Nyagatare District

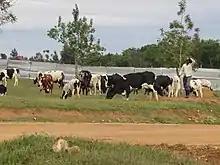

The District of Nyagatare contains half of Akagera National Park where is found a vast number of wildlife including African buffalo, antelopes and more other ruminants. Because the park is not fenced, animals can come out to cause some damages in the neighboring human inhabited areas. The River Umuvumba, contains hippopotamuses, and Nile crocodiles. During flooding, these animals can get close to populated areas with dangerous consequences. The district also accommodates a huge variety of birds such as birds of prey, guineafowl, partridges, herons etc. Hares, wild boar, monkeys and other rodents are occasionally found in the wooded savanna.